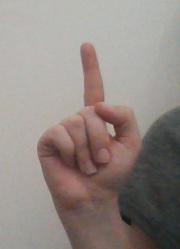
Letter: bb